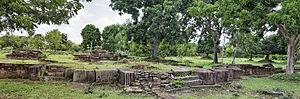
Muang Sema, Thaïlande
Muang Sema est un ensemble de bâtiments khmers situé dans le district de Sung Noen, Province de Nakhon Ratchasima, en Thaïlande. C'était un ensemble de 3 kilomètres sur 4, incluant une ville de forme ovale de 1400 mètres sur 2000, entourée d'un mur de latérite. De nombreux vestiges ont été trouvés lors des fouilles, dont un Bouddha allongé de l'époque Dvaravati, conservé de nos jours dans l'enceinte du Wat Dhammachaksemaram. On estime que la ville a été fondée au VIIᵉ ou VIIIᵉ siècle, à l'époque Dvaravati, puis a fait partie de l'Empire khmer du Xᵉ au XIIIᵉ siècles.